Saburō Hyakutake

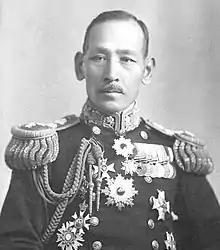
Japanese Admiral Saburō Hyakutake

Saburō Hyakutake (June 3, 1872 – October 30, 1963) was an Imperial Japanese Navy admiral.